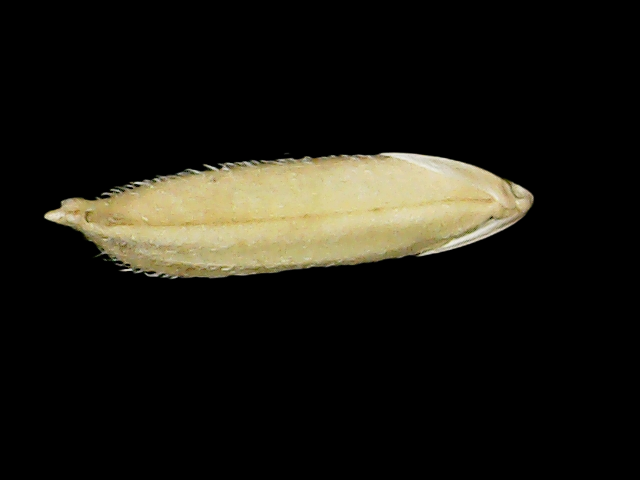
Rice variety: Binadhan11